Édgar Ramírez

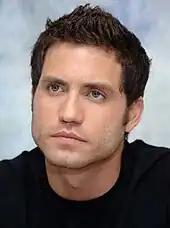
Ramírez in 2005

Ramírez graduated in 1999 from the Andrés Bello Catholic University in Caracas with a degree in mass communication, minoring in audiovisual communications, although he intended to pursue international relations. While in college he worked as an emerging journalist, reporting on politics. Later, he became executive director of Dale al Voto, a Venezuelan foundation. He and his team created campaigns for radio, television and movie theaters. However, he was always attracted to the performing arts and while in college was involved with the arts. Ramírez was in charge of international promotions of the Viart Film Festival. "I'll be lying if I told you I dreamed about becoming an actor as a kid. But I wasn't in any different to the world of performing arts. I was always very attracted to it. I just never thought about it as a career." Ramírez passed it up, as he was in the middle of his thesis and was to attend Harvard National Model UN that year as a delegate from his school. Ramírez then decided to pursue his acting interests.